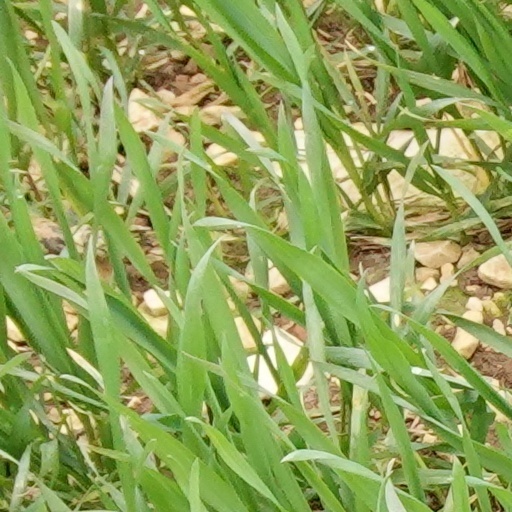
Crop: wheat